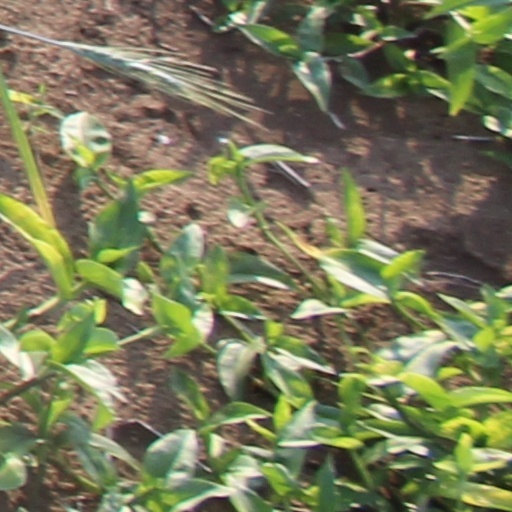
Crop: wheat